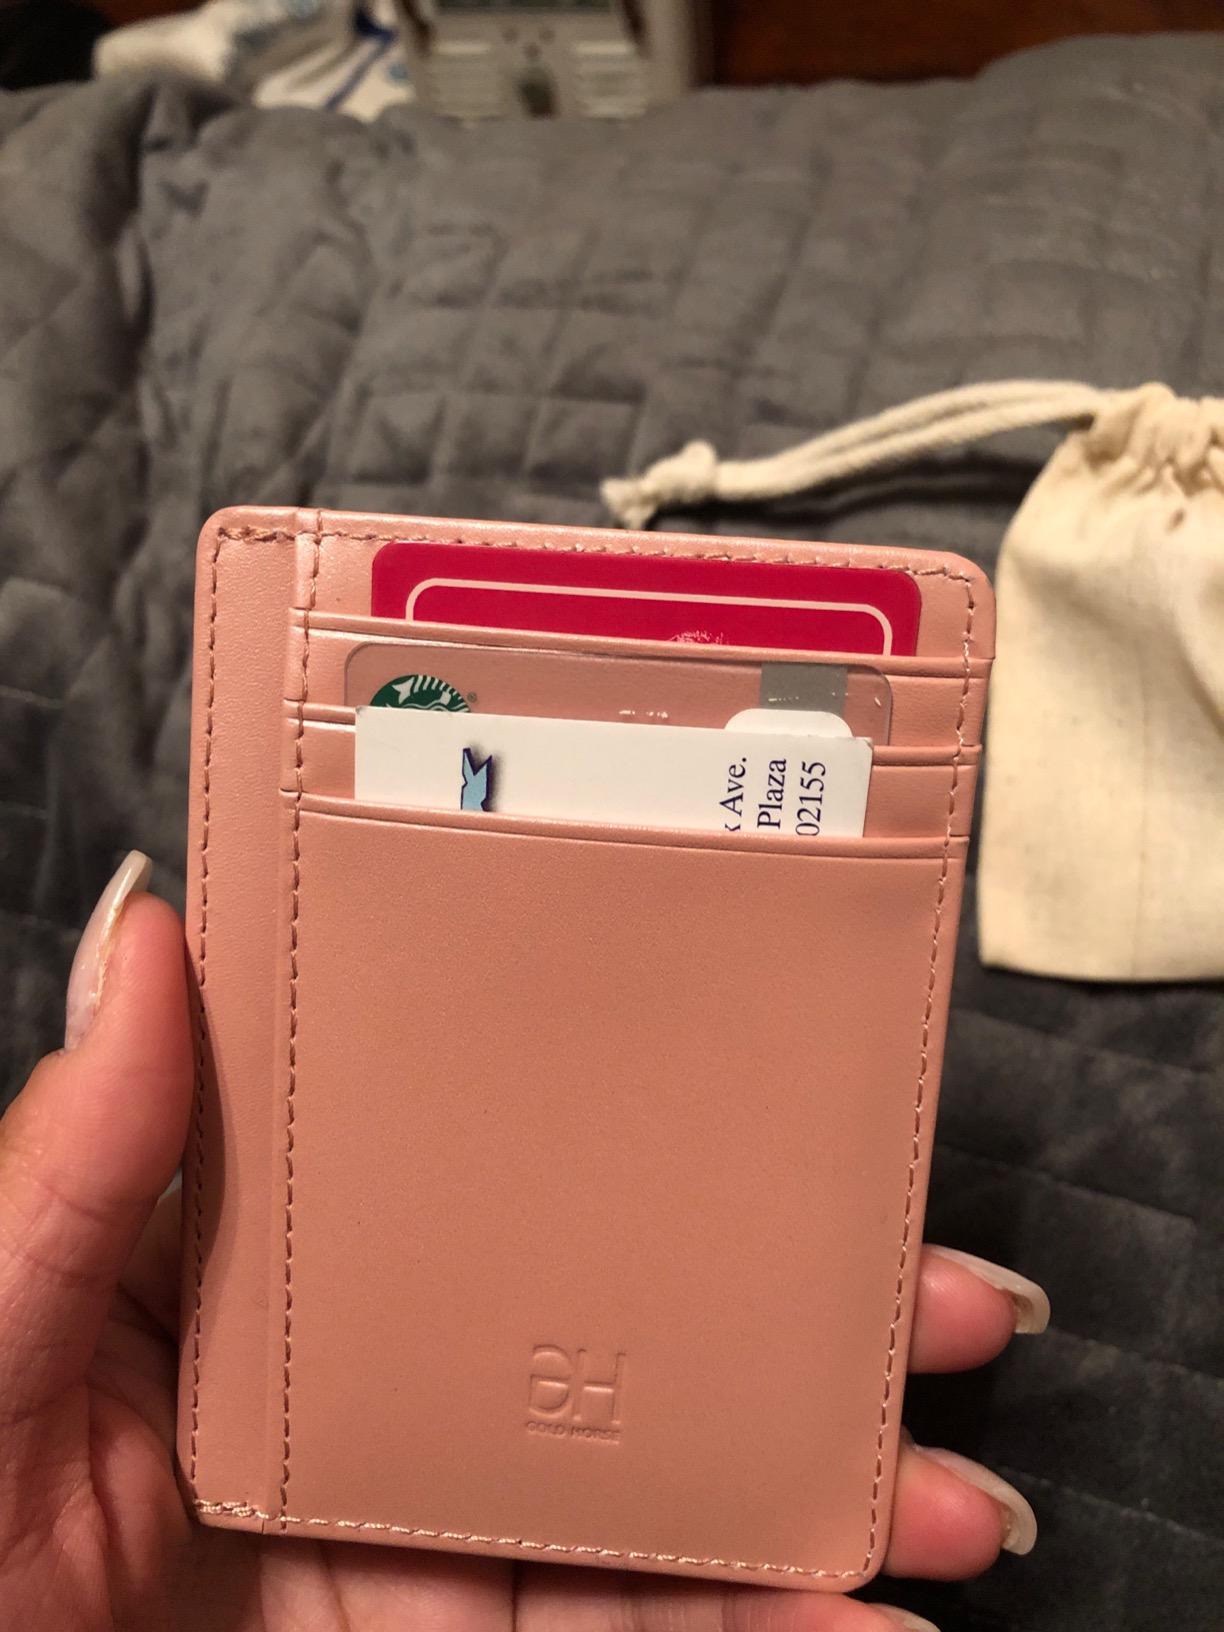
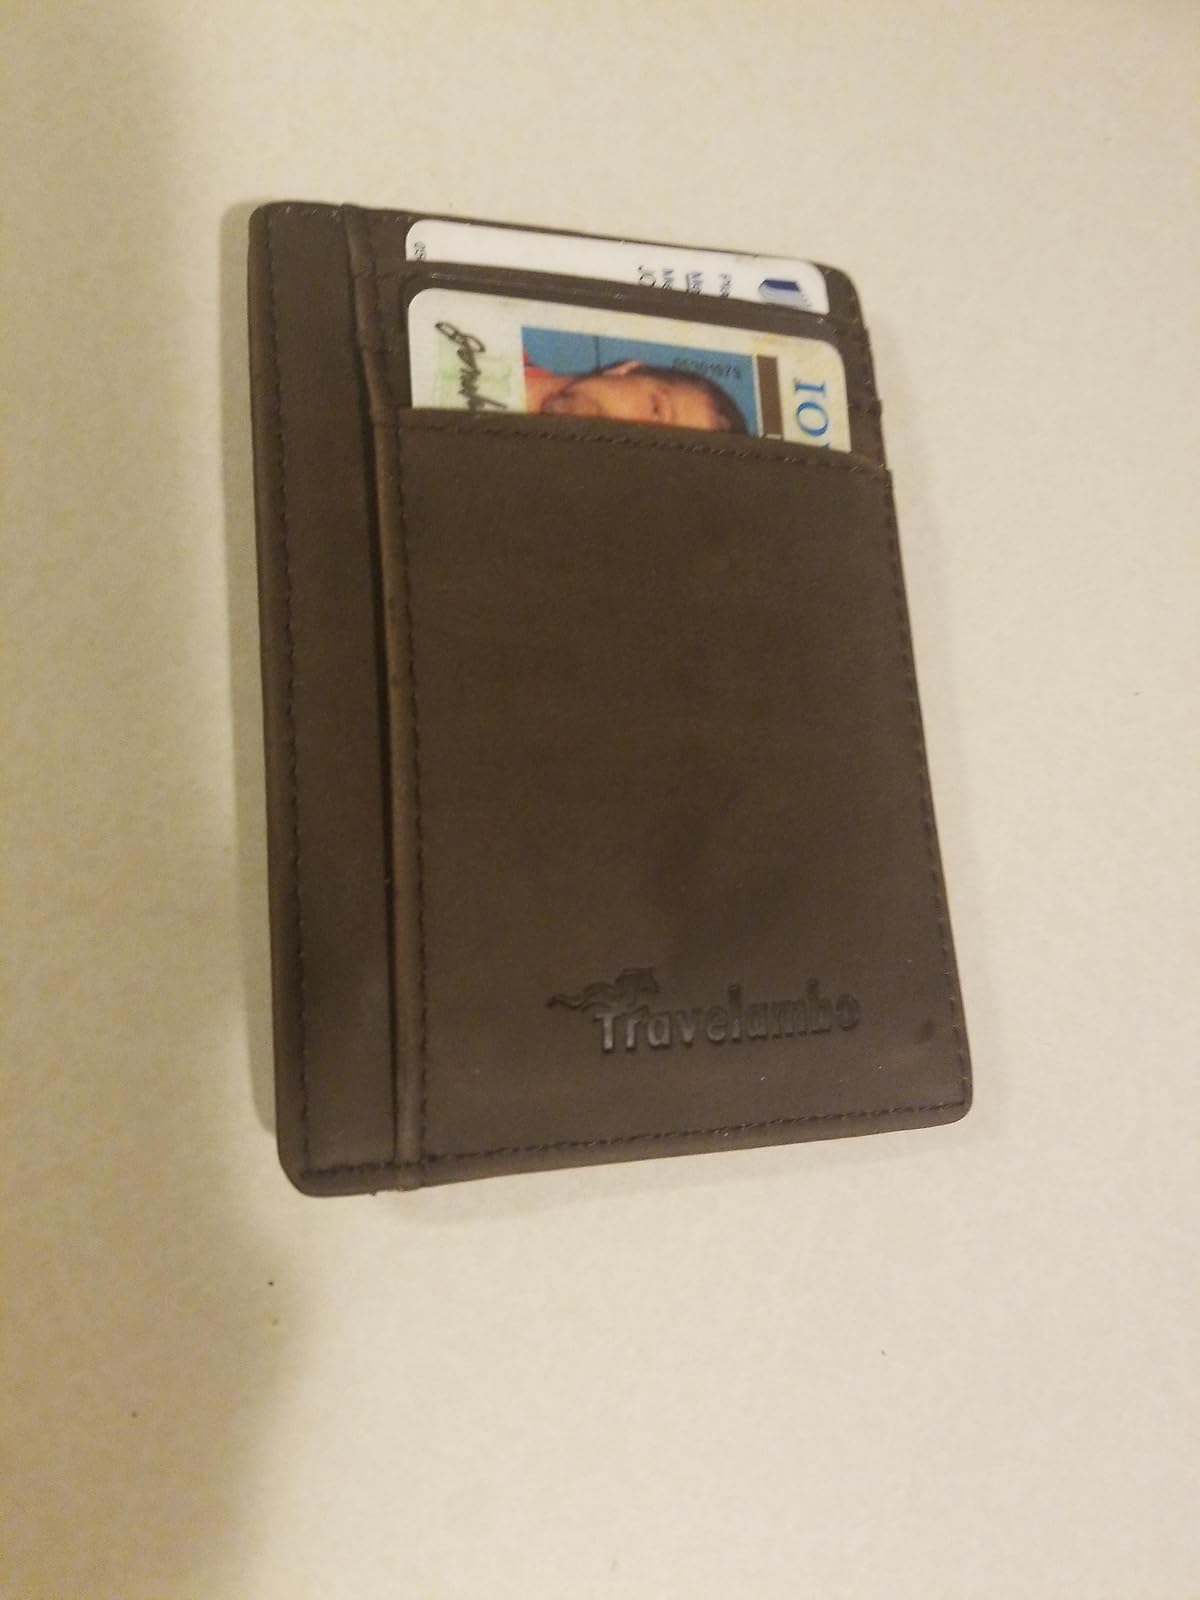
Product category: accessories_wallet
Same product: no